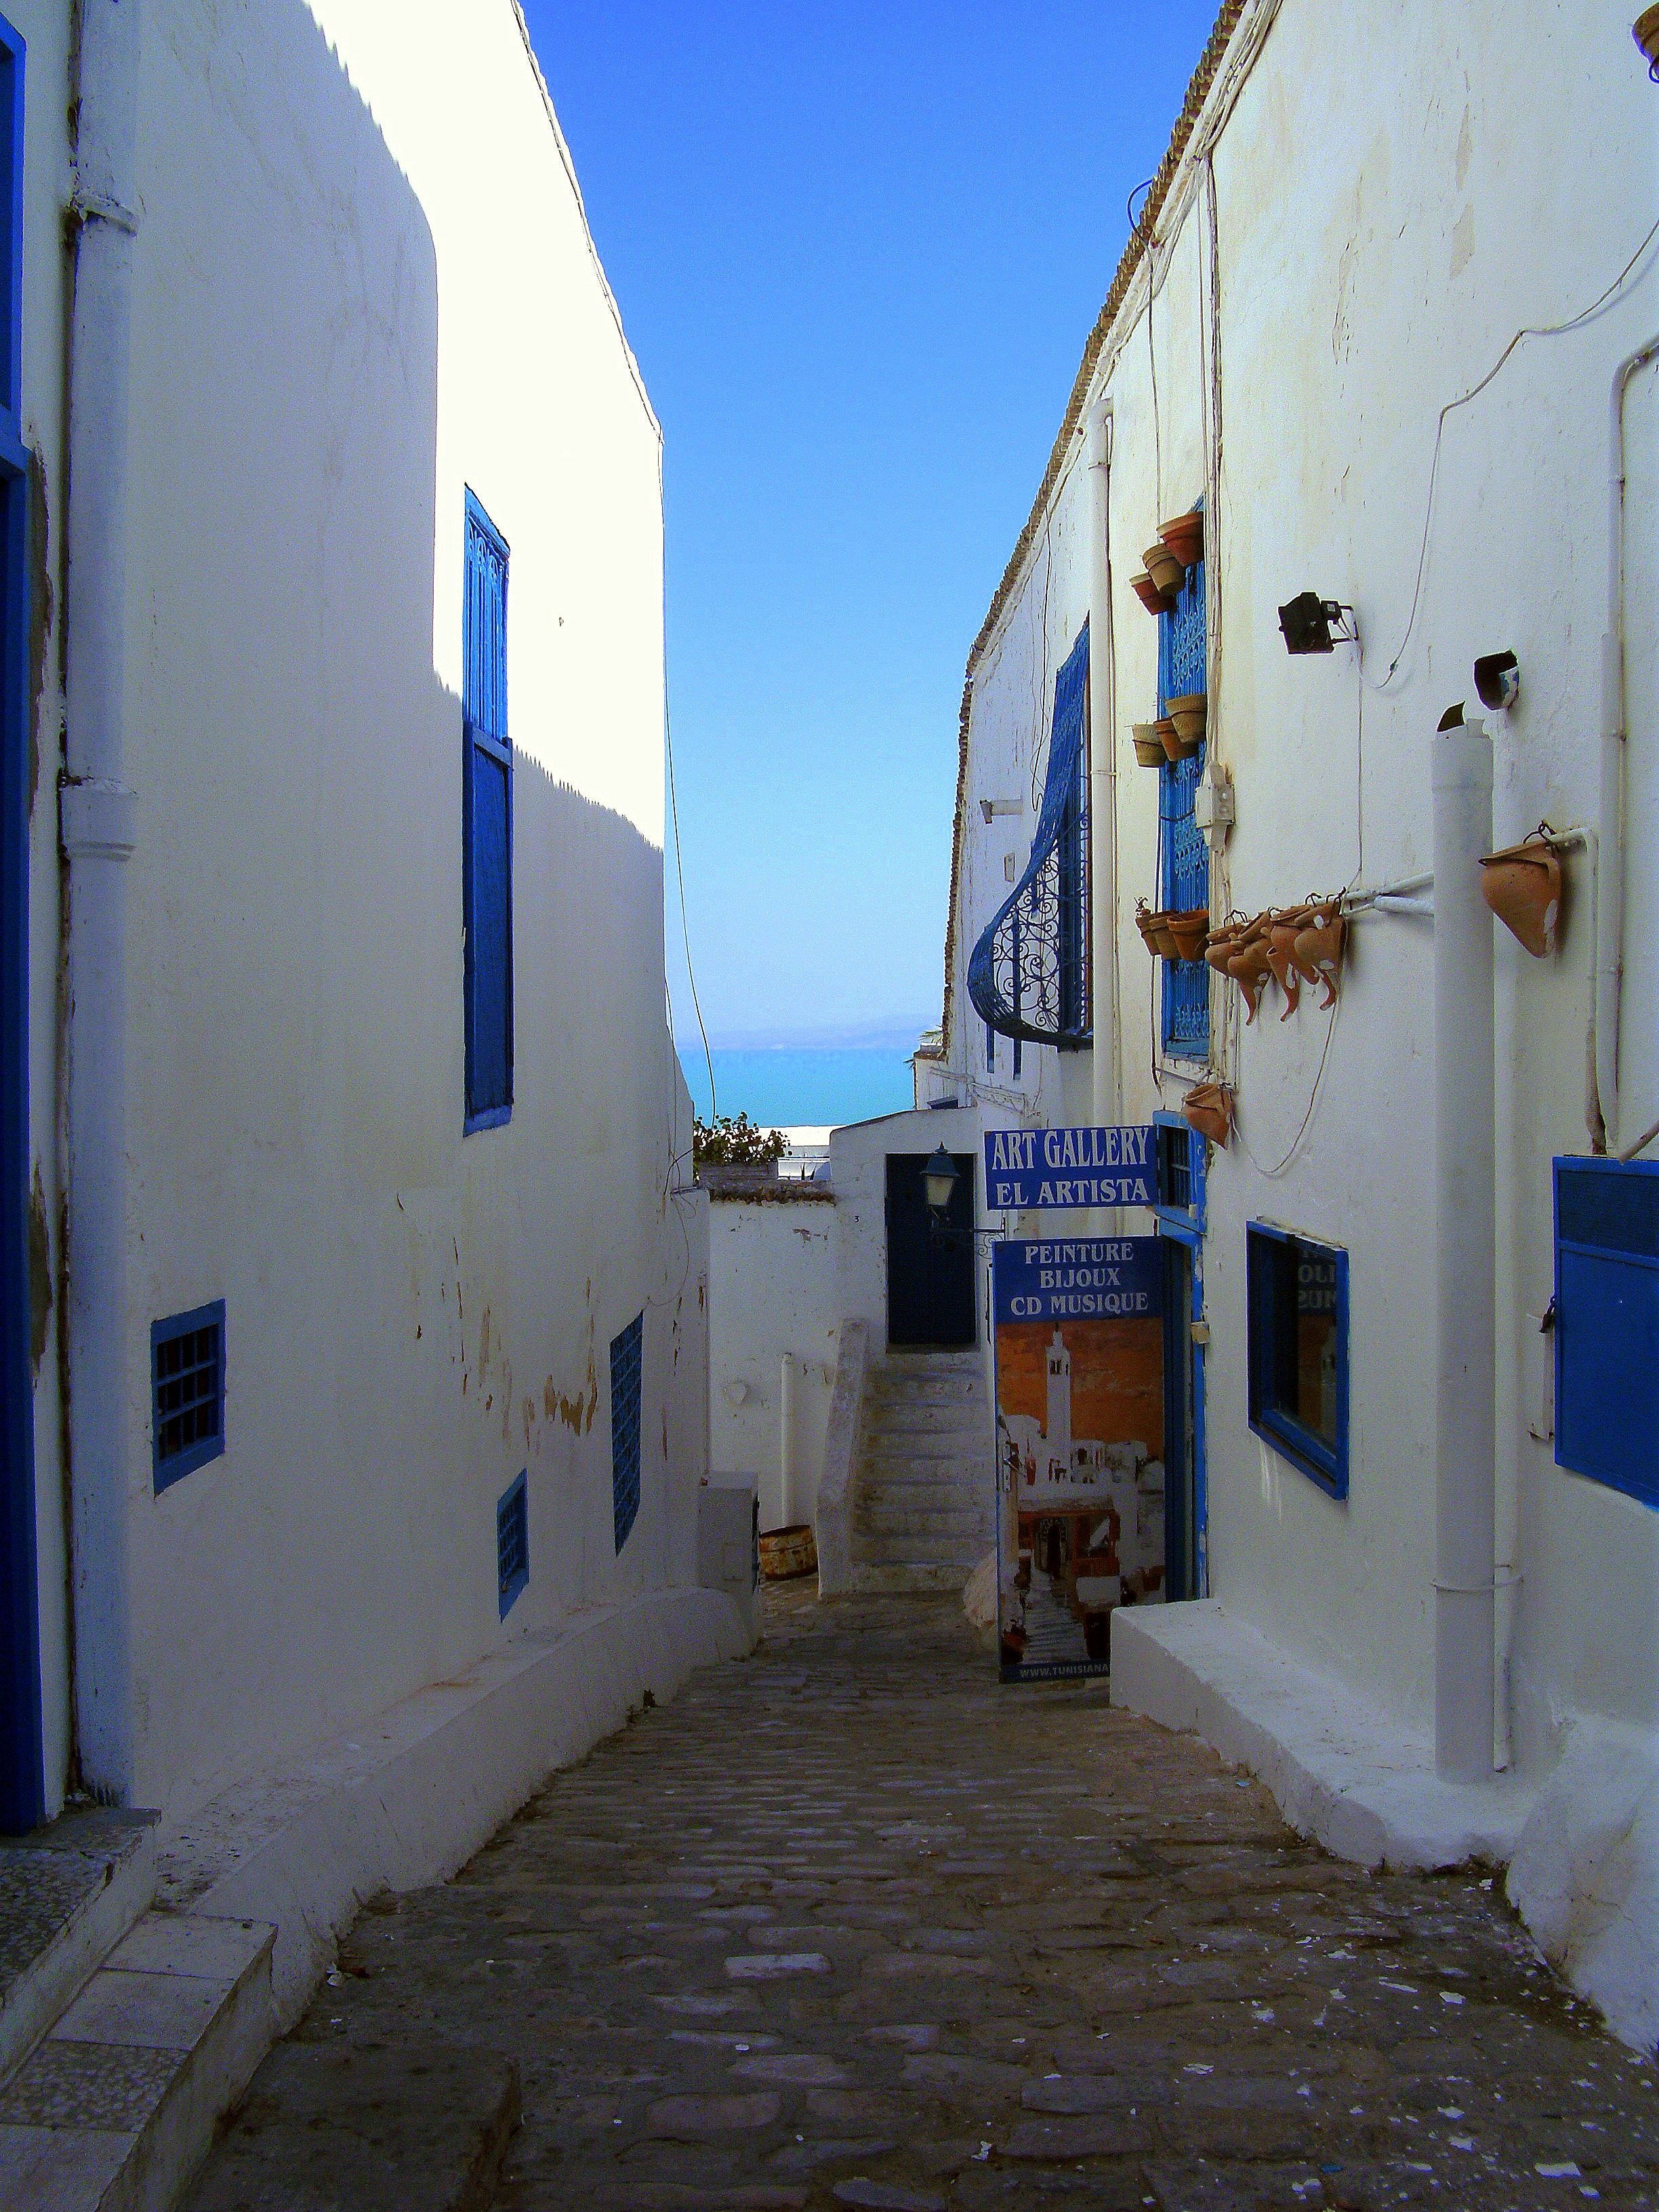
sea, water, sky, road, white, street, house, window, town, building, alley, city, wall, holiday, facade, property, blue, tourism, lane, apartment, patch, stones, infrastructure, homes, mood, neighbourhood, eng